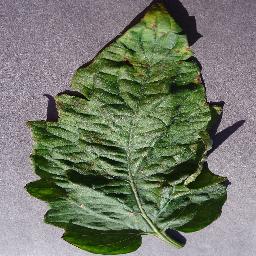
Label: Tomato___Target_Spot